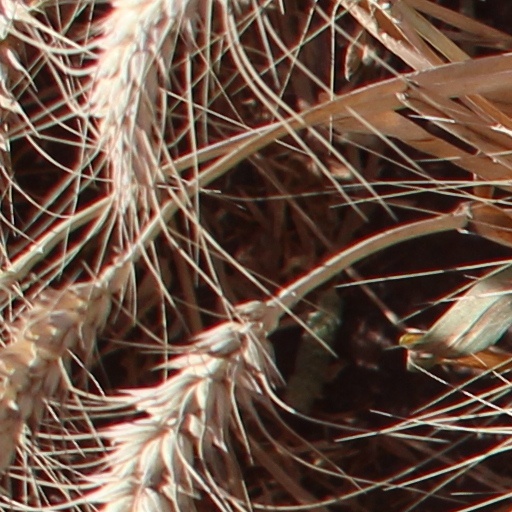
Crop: wheat